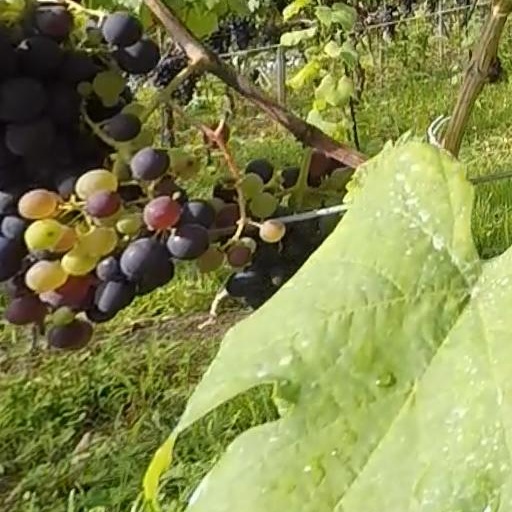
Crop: grape